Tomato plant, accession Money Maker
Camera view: tilt-top (135 deg); turntable rotation: 300 degrees
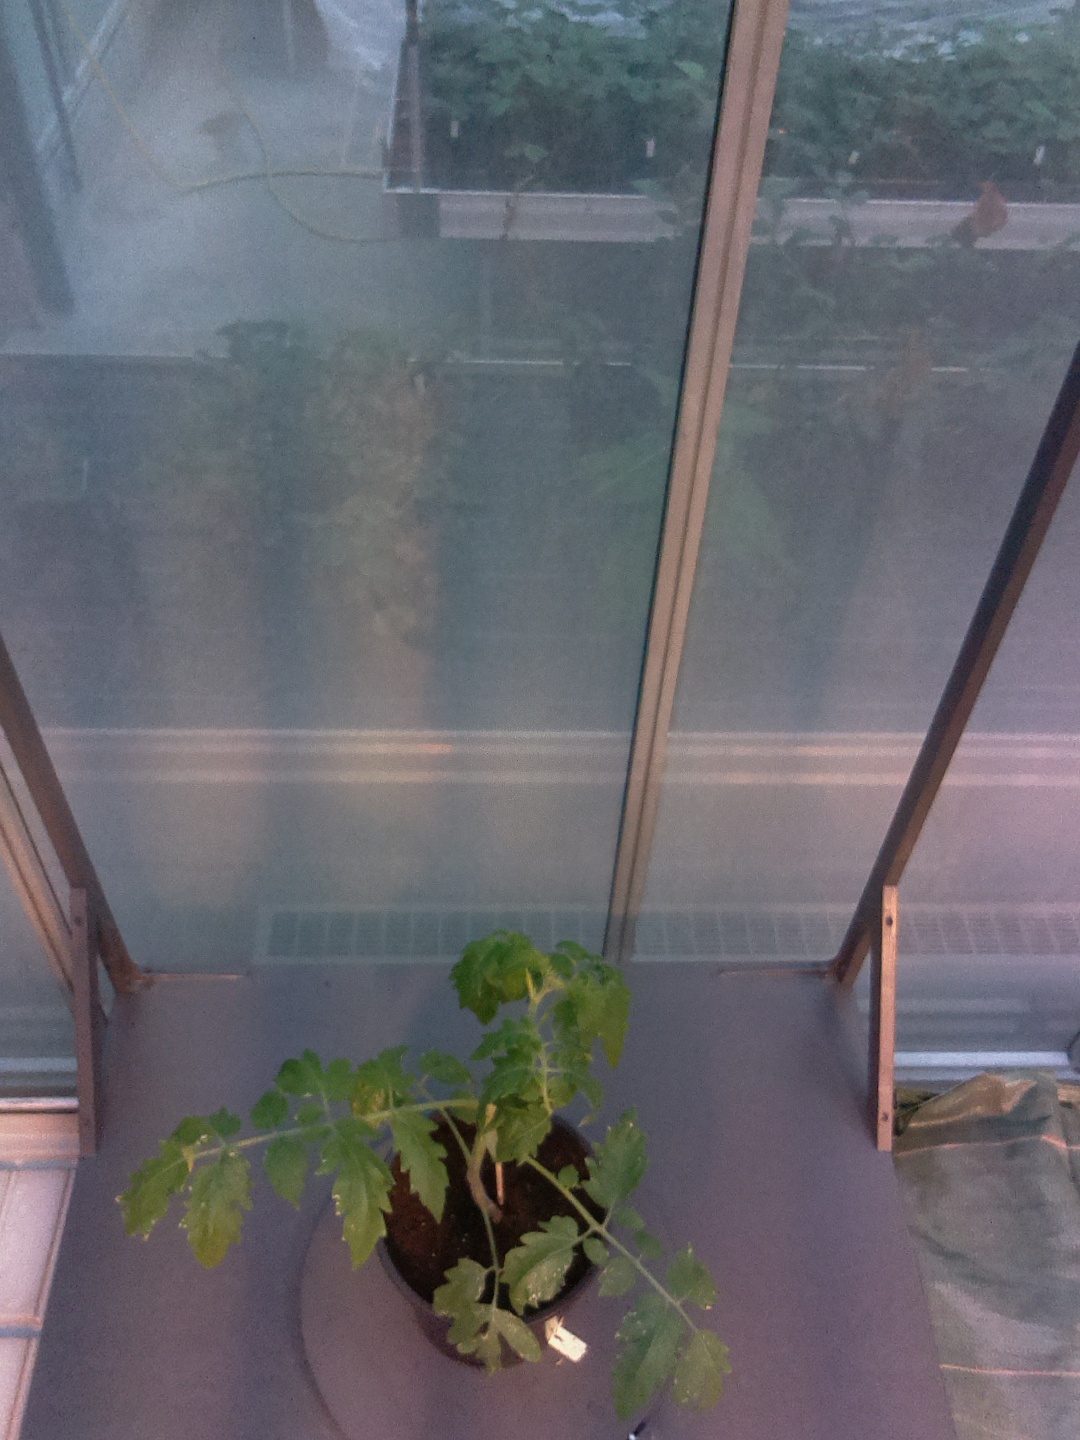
BBCH growth stage 13: 6 of true leaves visible